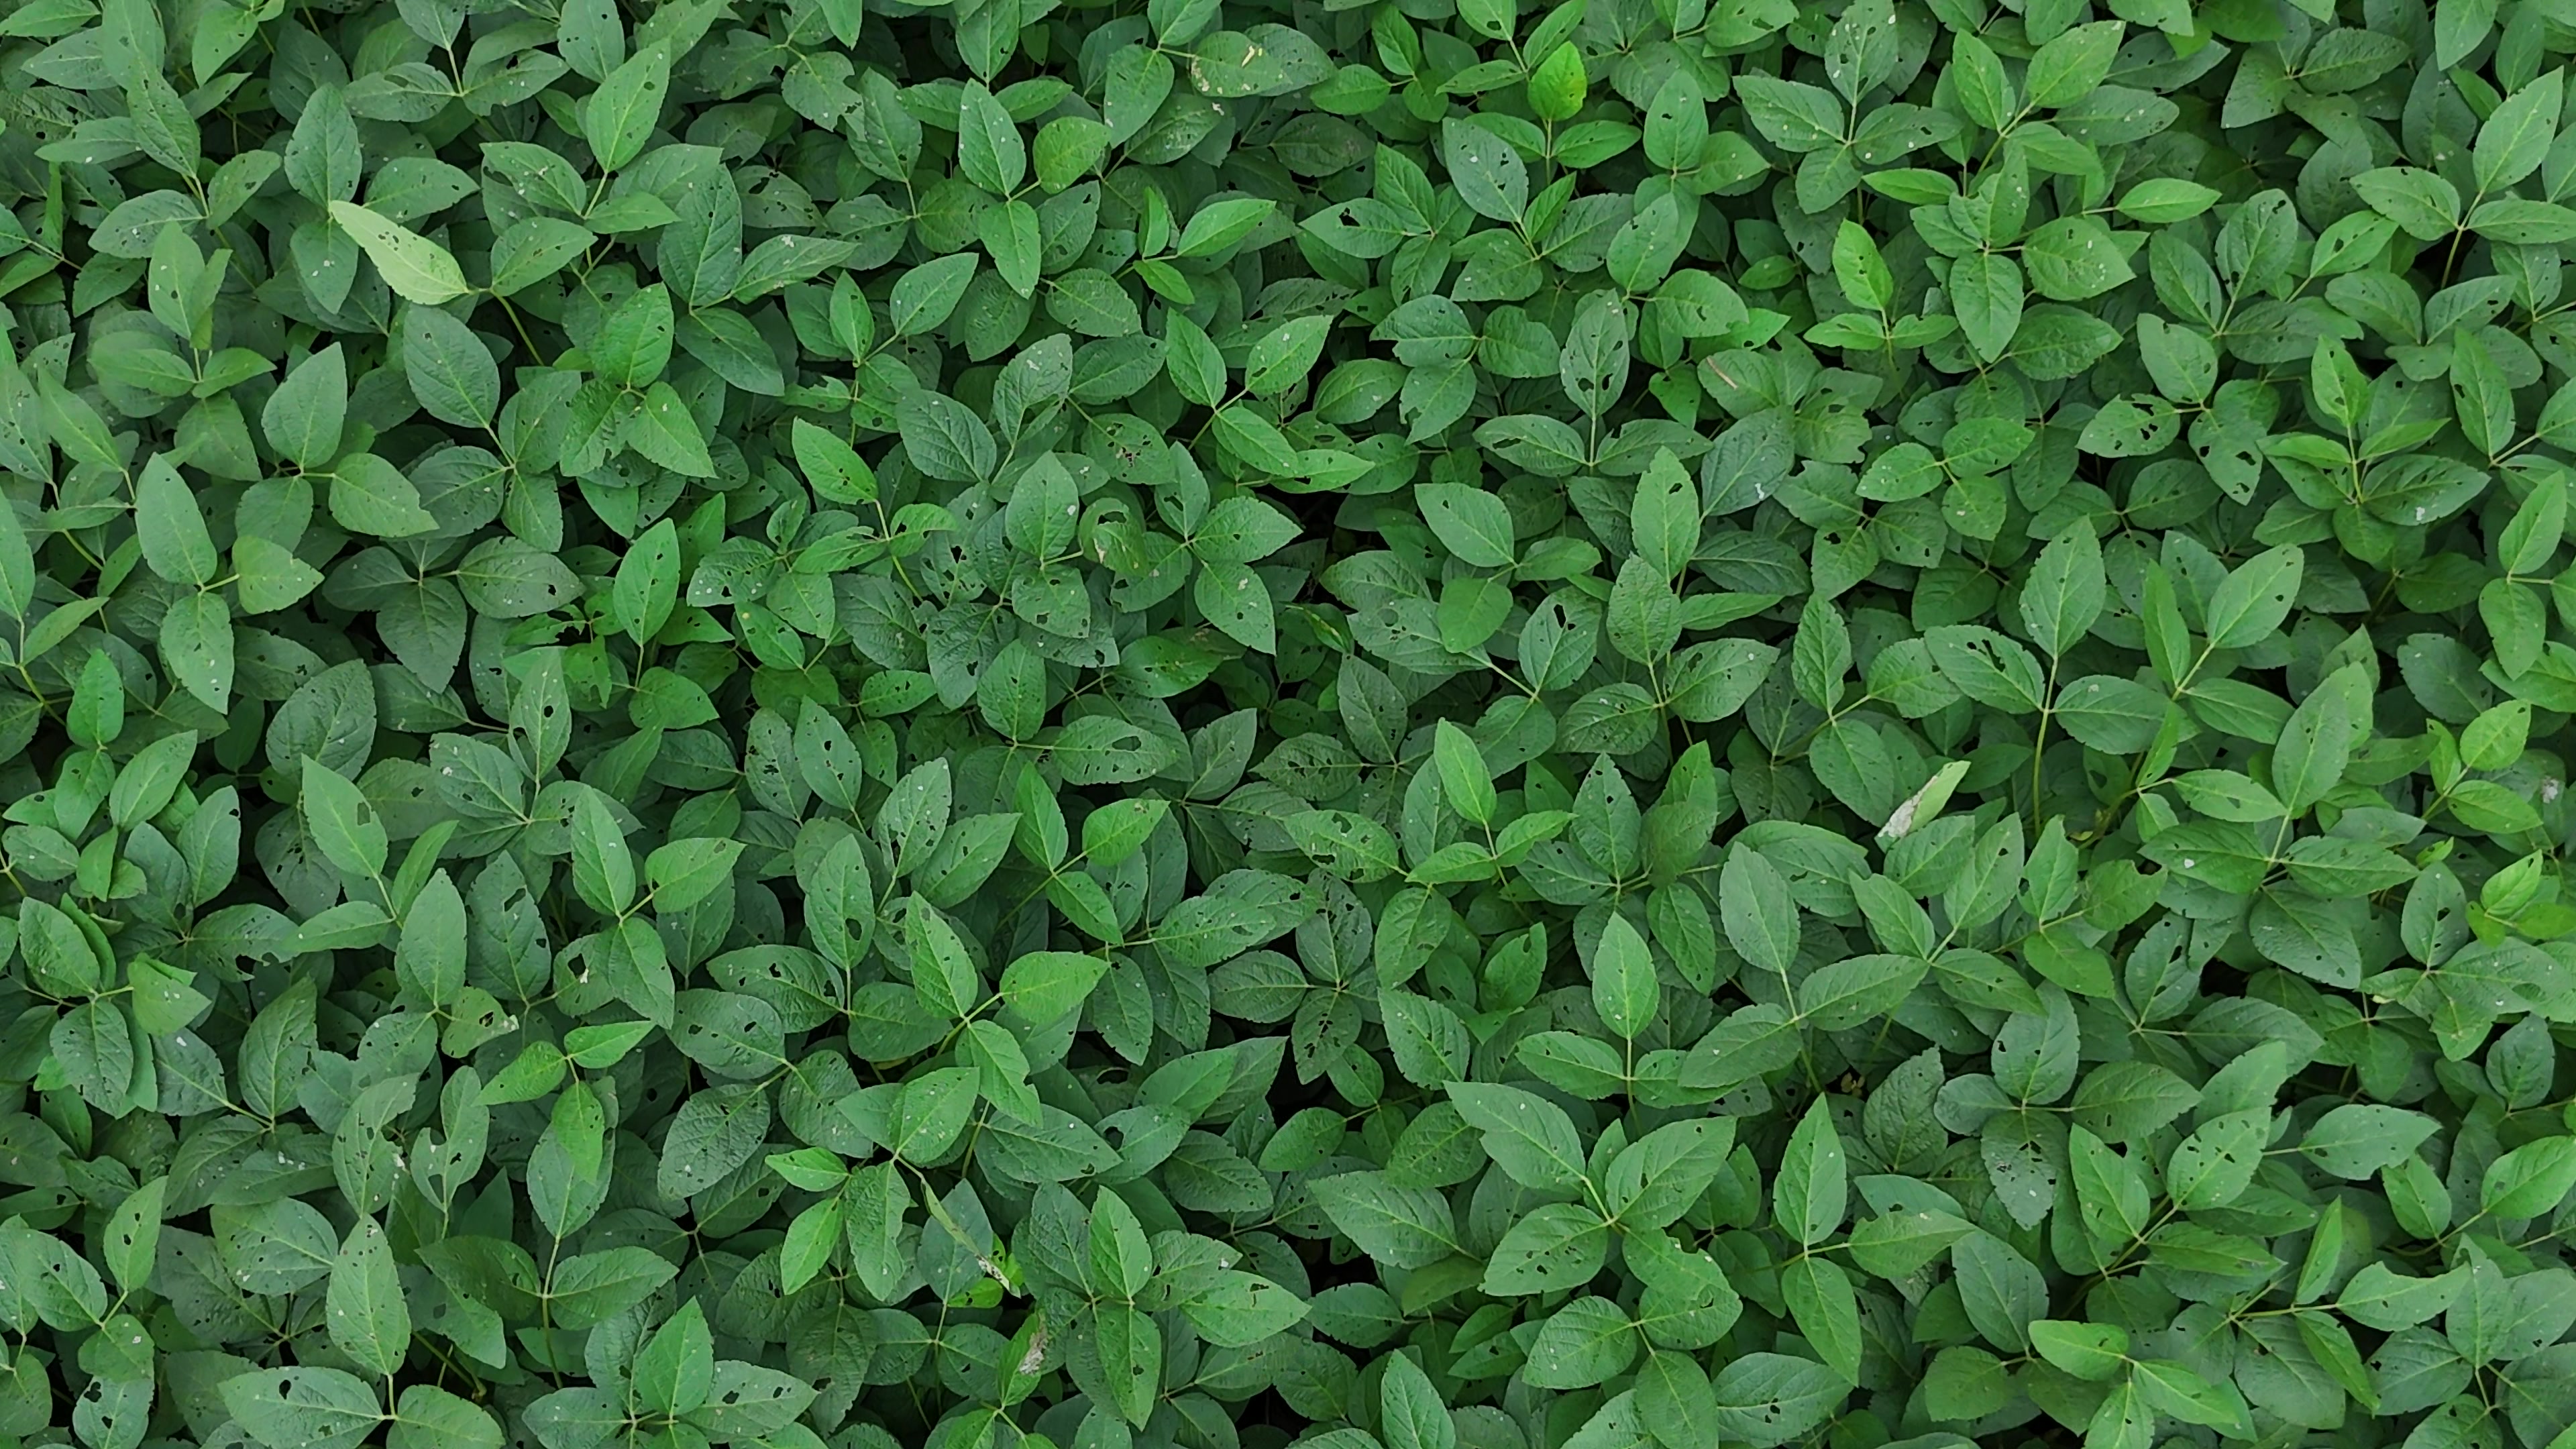
Label: Semilooper_Pest